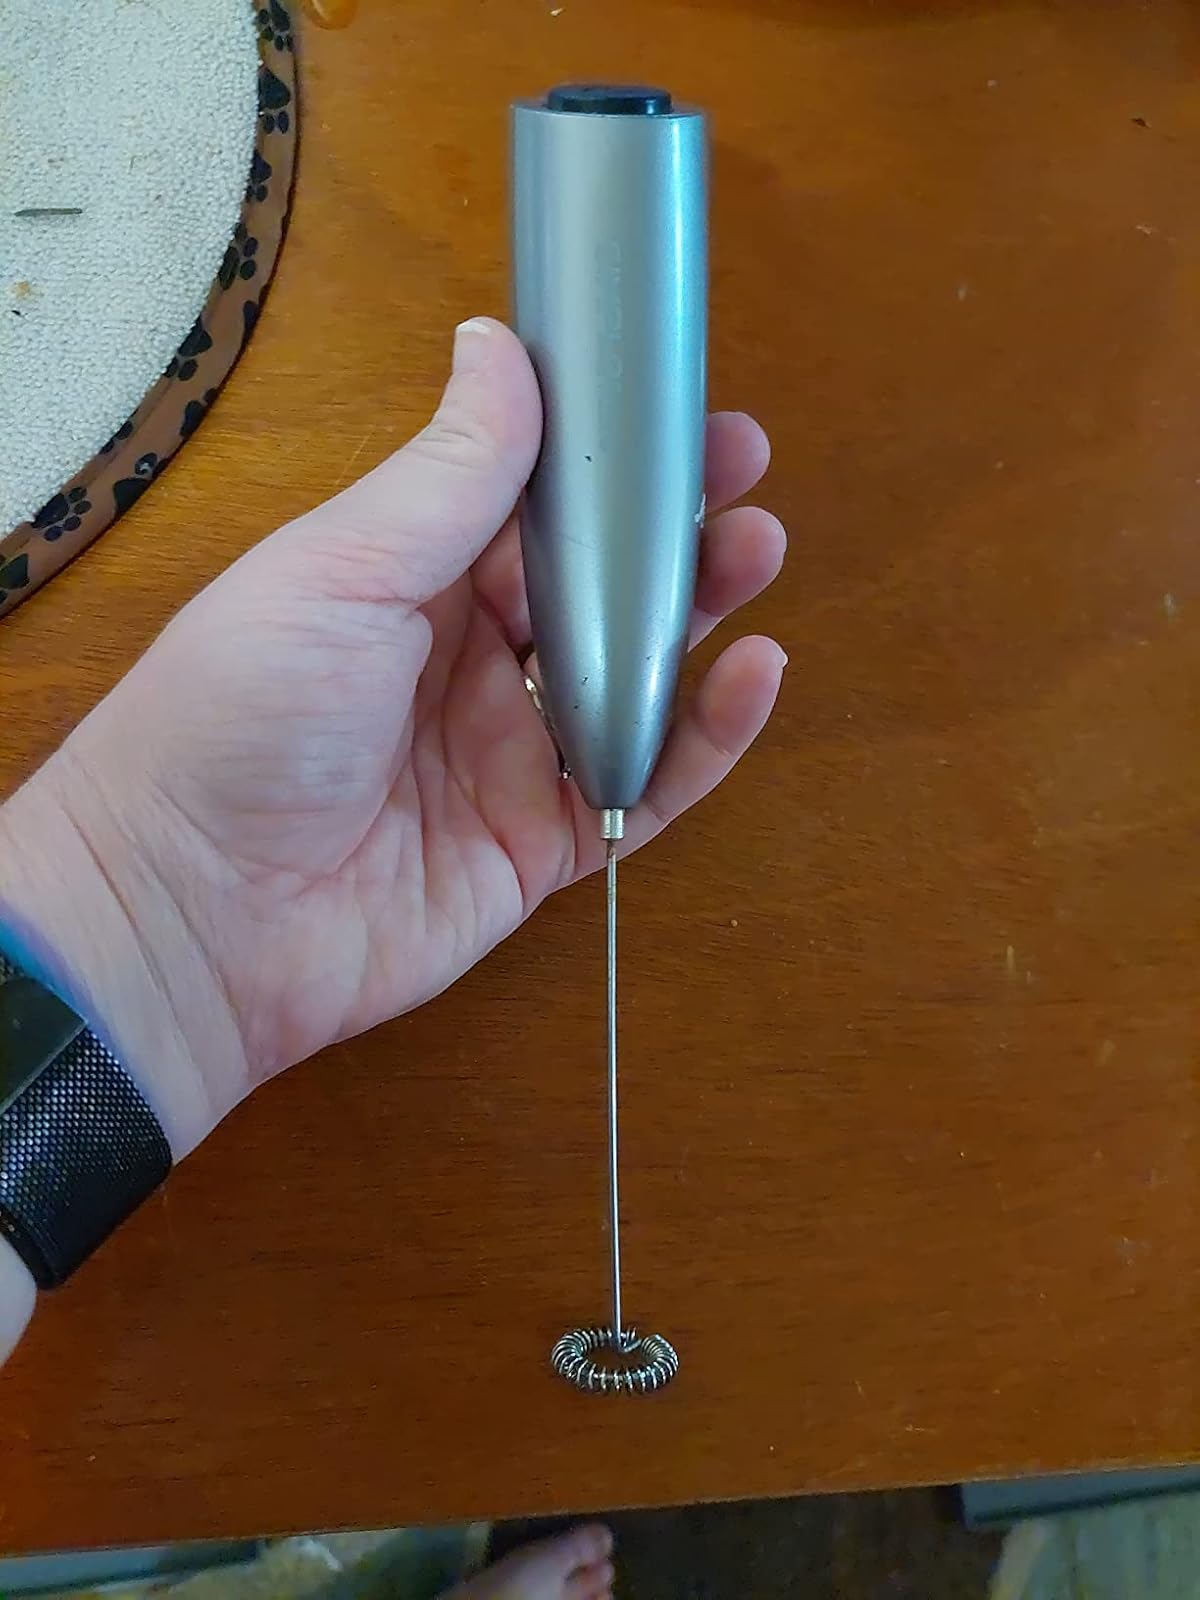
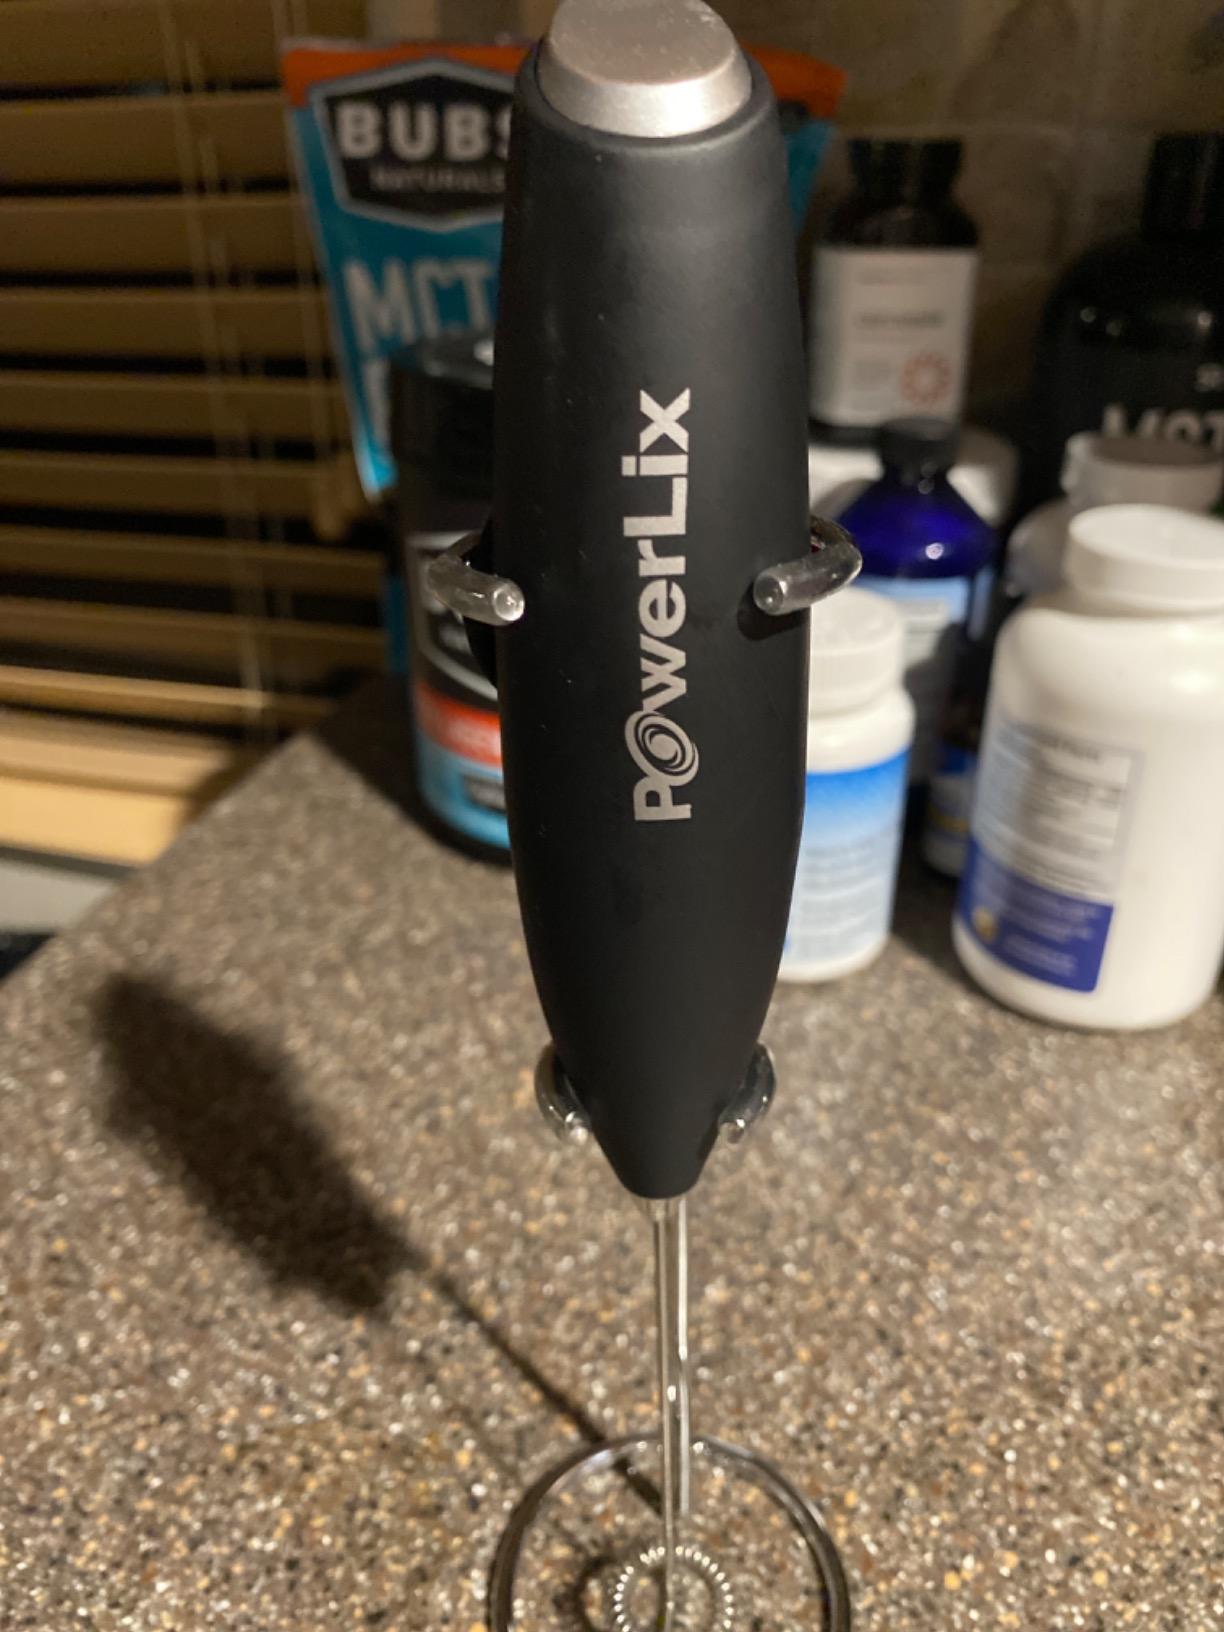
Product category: items_mixer
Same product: no